Garden roses

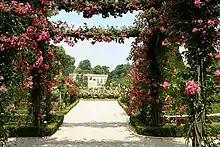
The climber 'American Pillar', trained over a pergola

The cultivars are classified in a number of different and overlapping ways, generally without much reference to strict botanical principles. Taking overall size and shape, the most common type is the bush rose, a rounded plant from 2 foot up to about 7 foot tall, above which height roses generally fall into the "'climbing and rambling'" class, the latter spreading wider; support is needed for these. There are also miniature roses, generally small bushes, and low sprawling ground cover roses, both up to about 15 inches tall. Most modern roses are propagated by budding onto rootstocks much closer to wild species; in "standard" shapes there is a single bare stem, with the graft at the top of that. Shrub roses are a rather loose category that include some of the original species and cultivars closely related to them, plus cultivars that grow rather larger than most bush roses. Technically all roses are shrubs. In terms of ancestry, roses are often divided into three main groups: Wild, Old Garden, and Modern Garden roses, with many subdivisions of these.